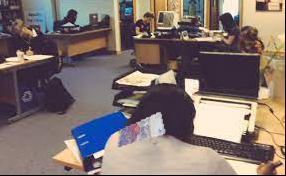
Denominación: 100